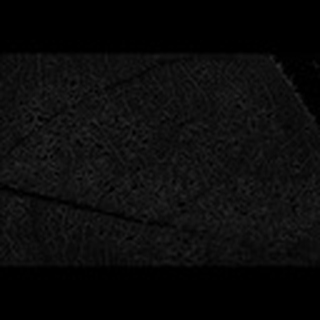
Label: cotton_aphids